Going Gay

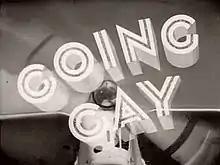
Opening title

Going Gay is a 1933 British musical film directed by Carmine Gallone and starring Arthur Riscoe, Naunton Wayne and Magda Schneider. It was made at British and Dominion's Elstree Studios. It was followed by a sequel "For Love of You", also released the same year.